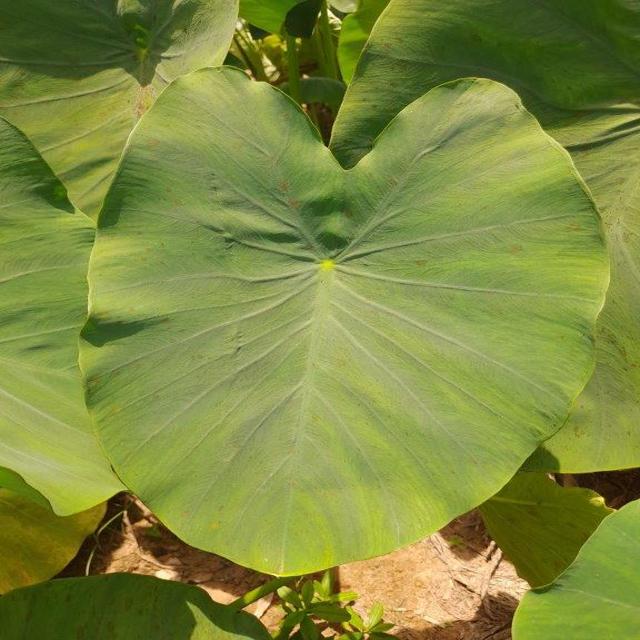
Label: Healthy